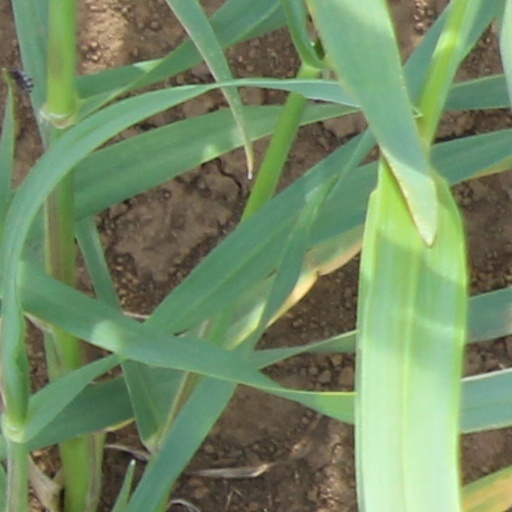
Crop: wheat